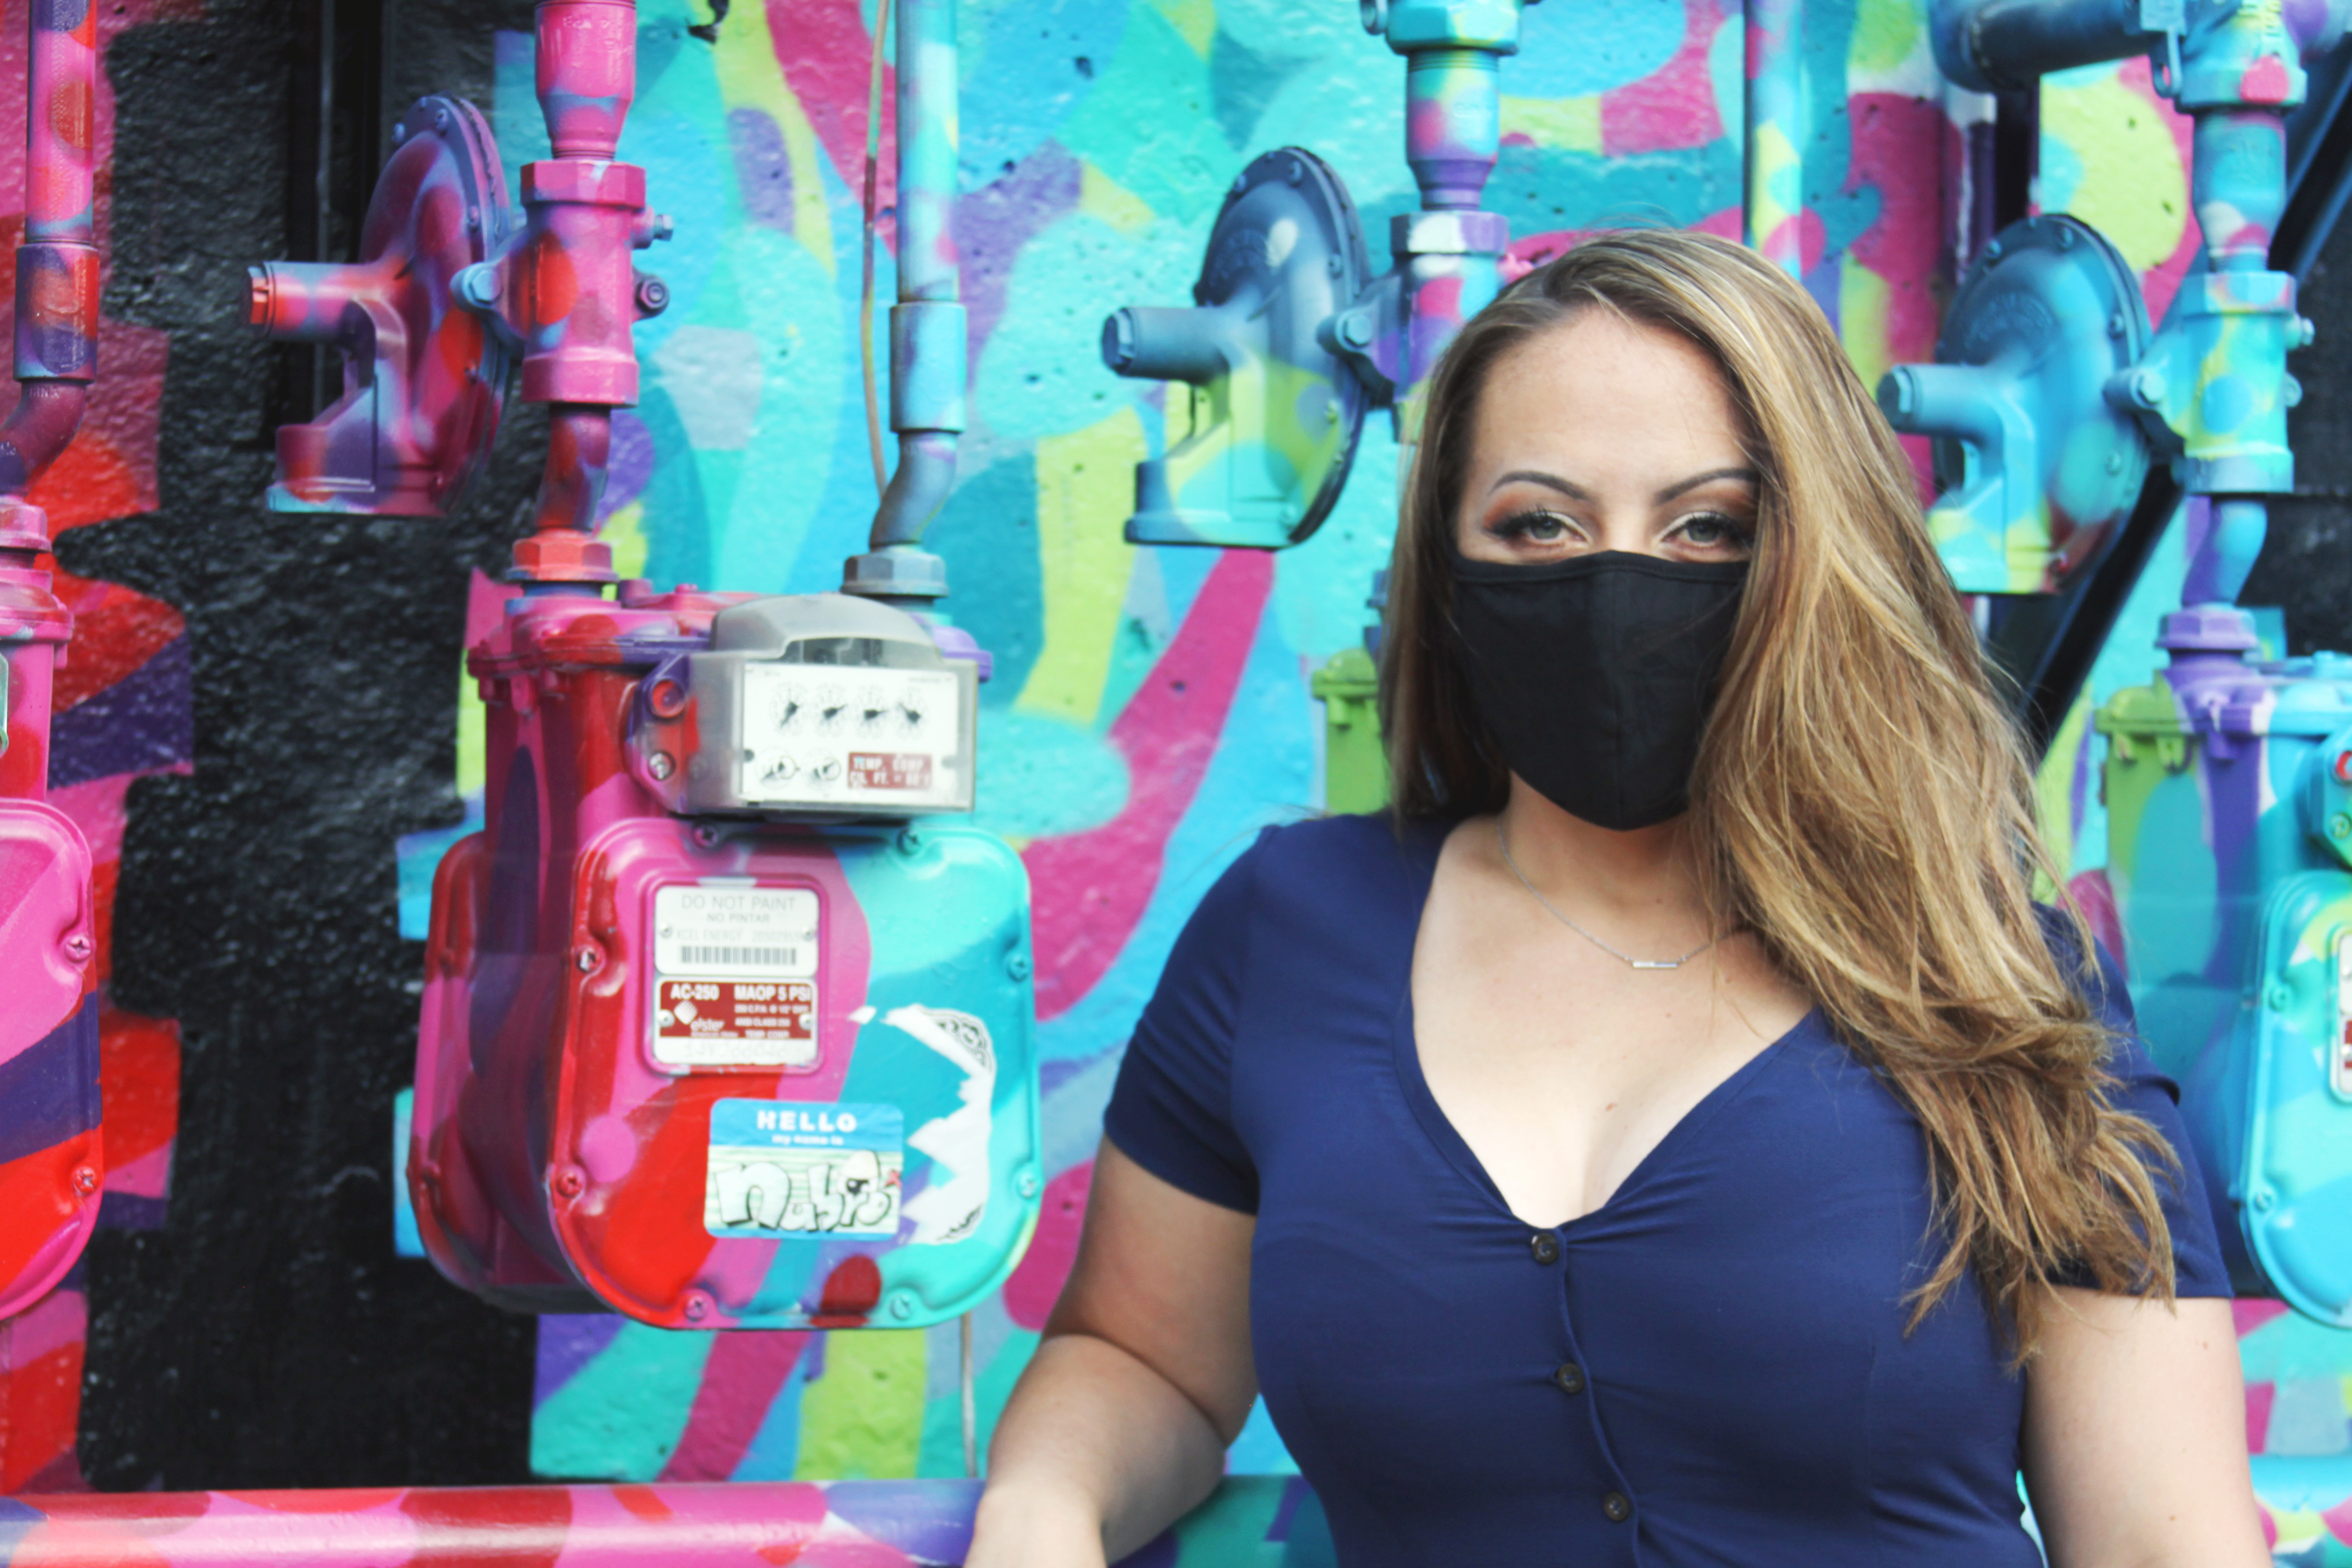
pink, cool, art, eyewear, long hair, fun, photography, black hair, visual arts, graffiti, style